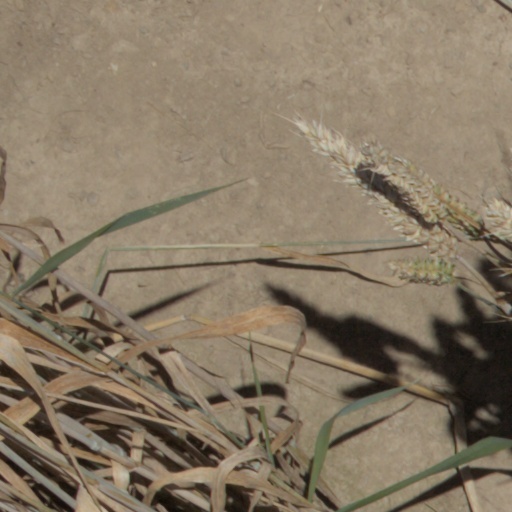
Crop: wheat